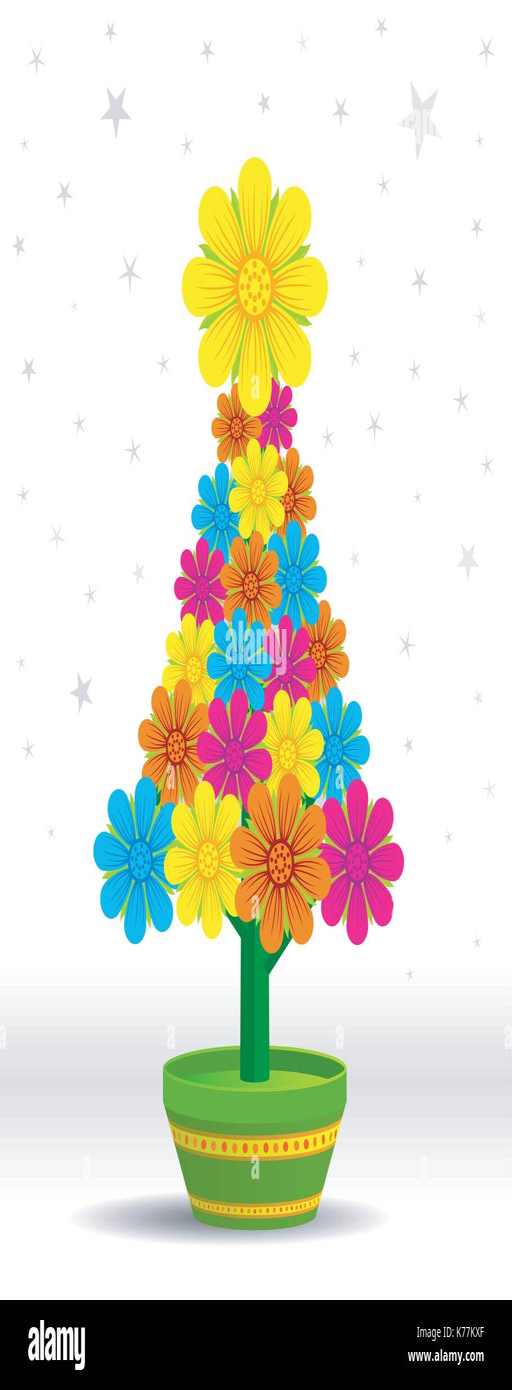
christmas tree made of flowers of different colors in a green flowerpot on white background with stars - vector